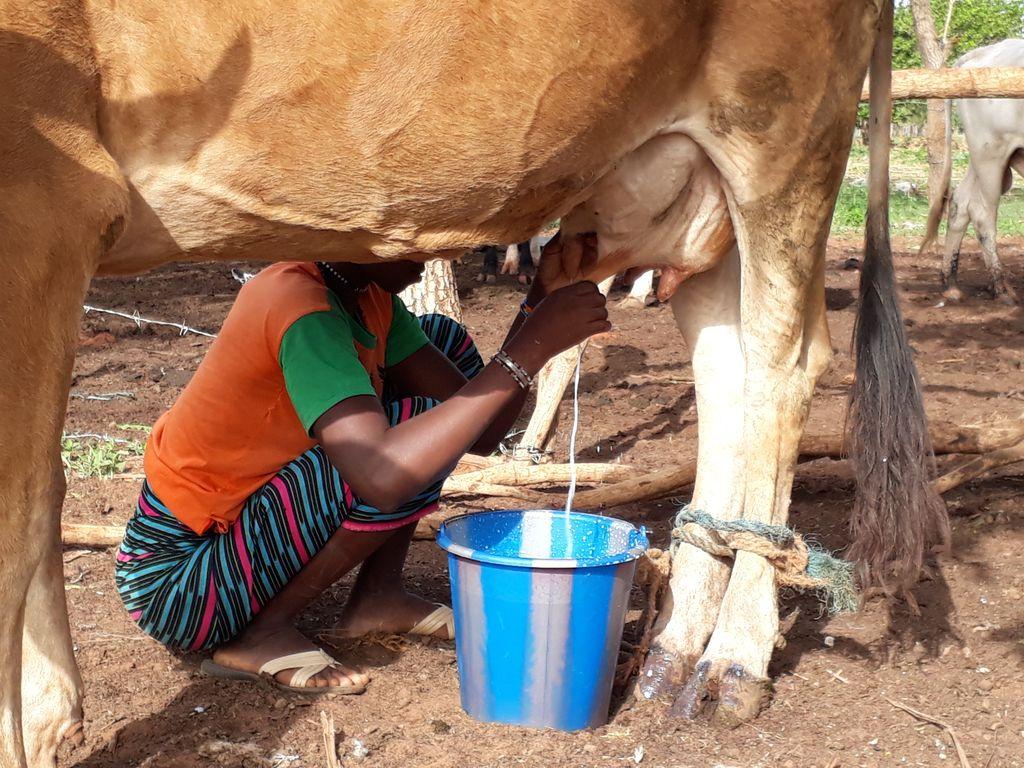
Mtu na ng'ombe. Mtu anakamua maziwa kutoka ng'ombe akiwa ameeka besheni chini ya ng'ombe na amefunga nyuma miguu za ng'ombe.